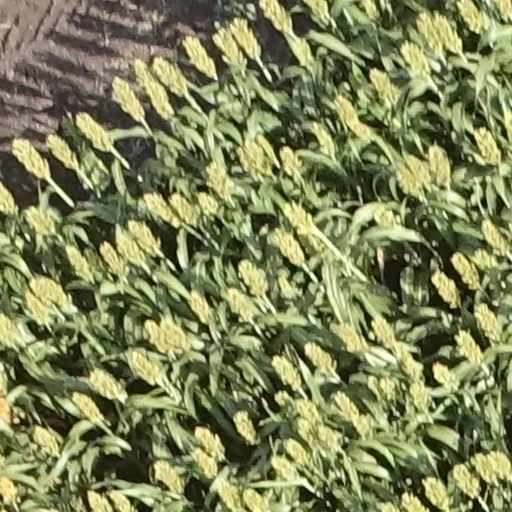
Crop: sorghum